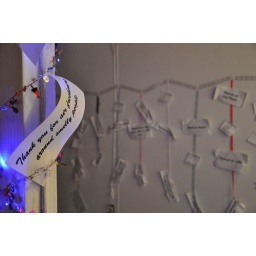
Thanks received via twitter, facebook, email and in person are posted on the wall of thanks